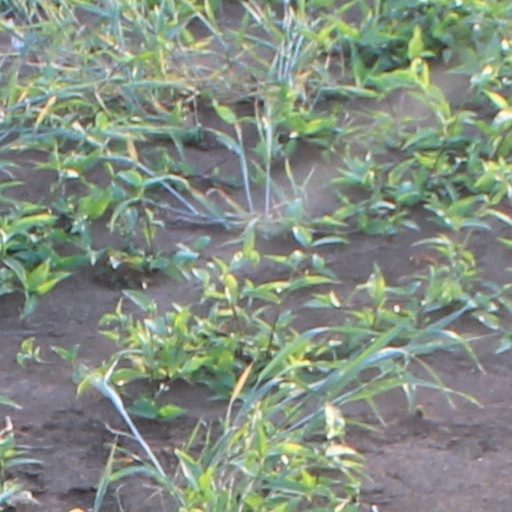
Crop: wheat